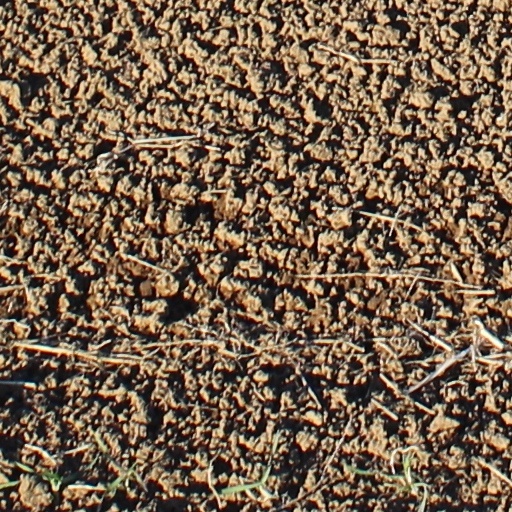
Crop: wheat